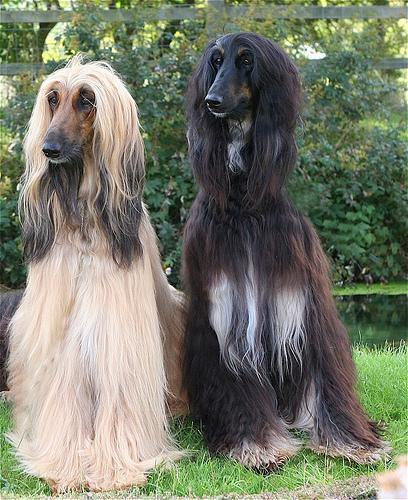
Afghan_hound